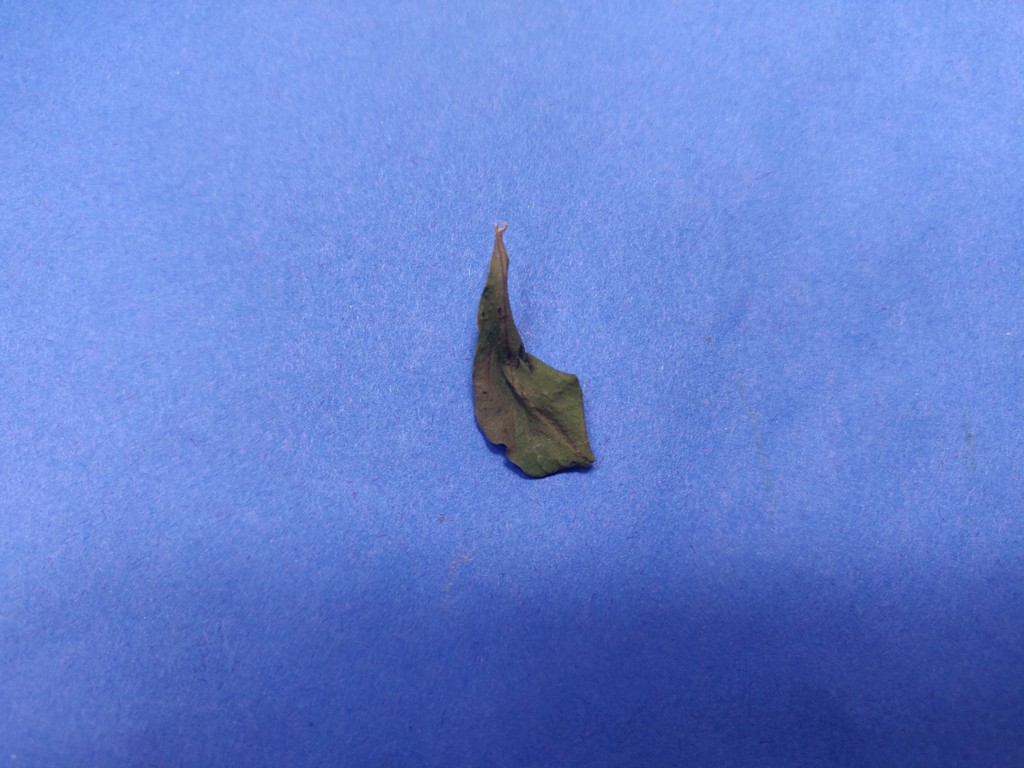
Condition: Dried
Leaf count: single
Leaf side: unknown